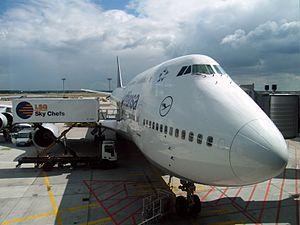
LSG Sky Chefs est une entreprise de traiteur aérien propriété à 100 % de la Deutsche Lufthansa AG.